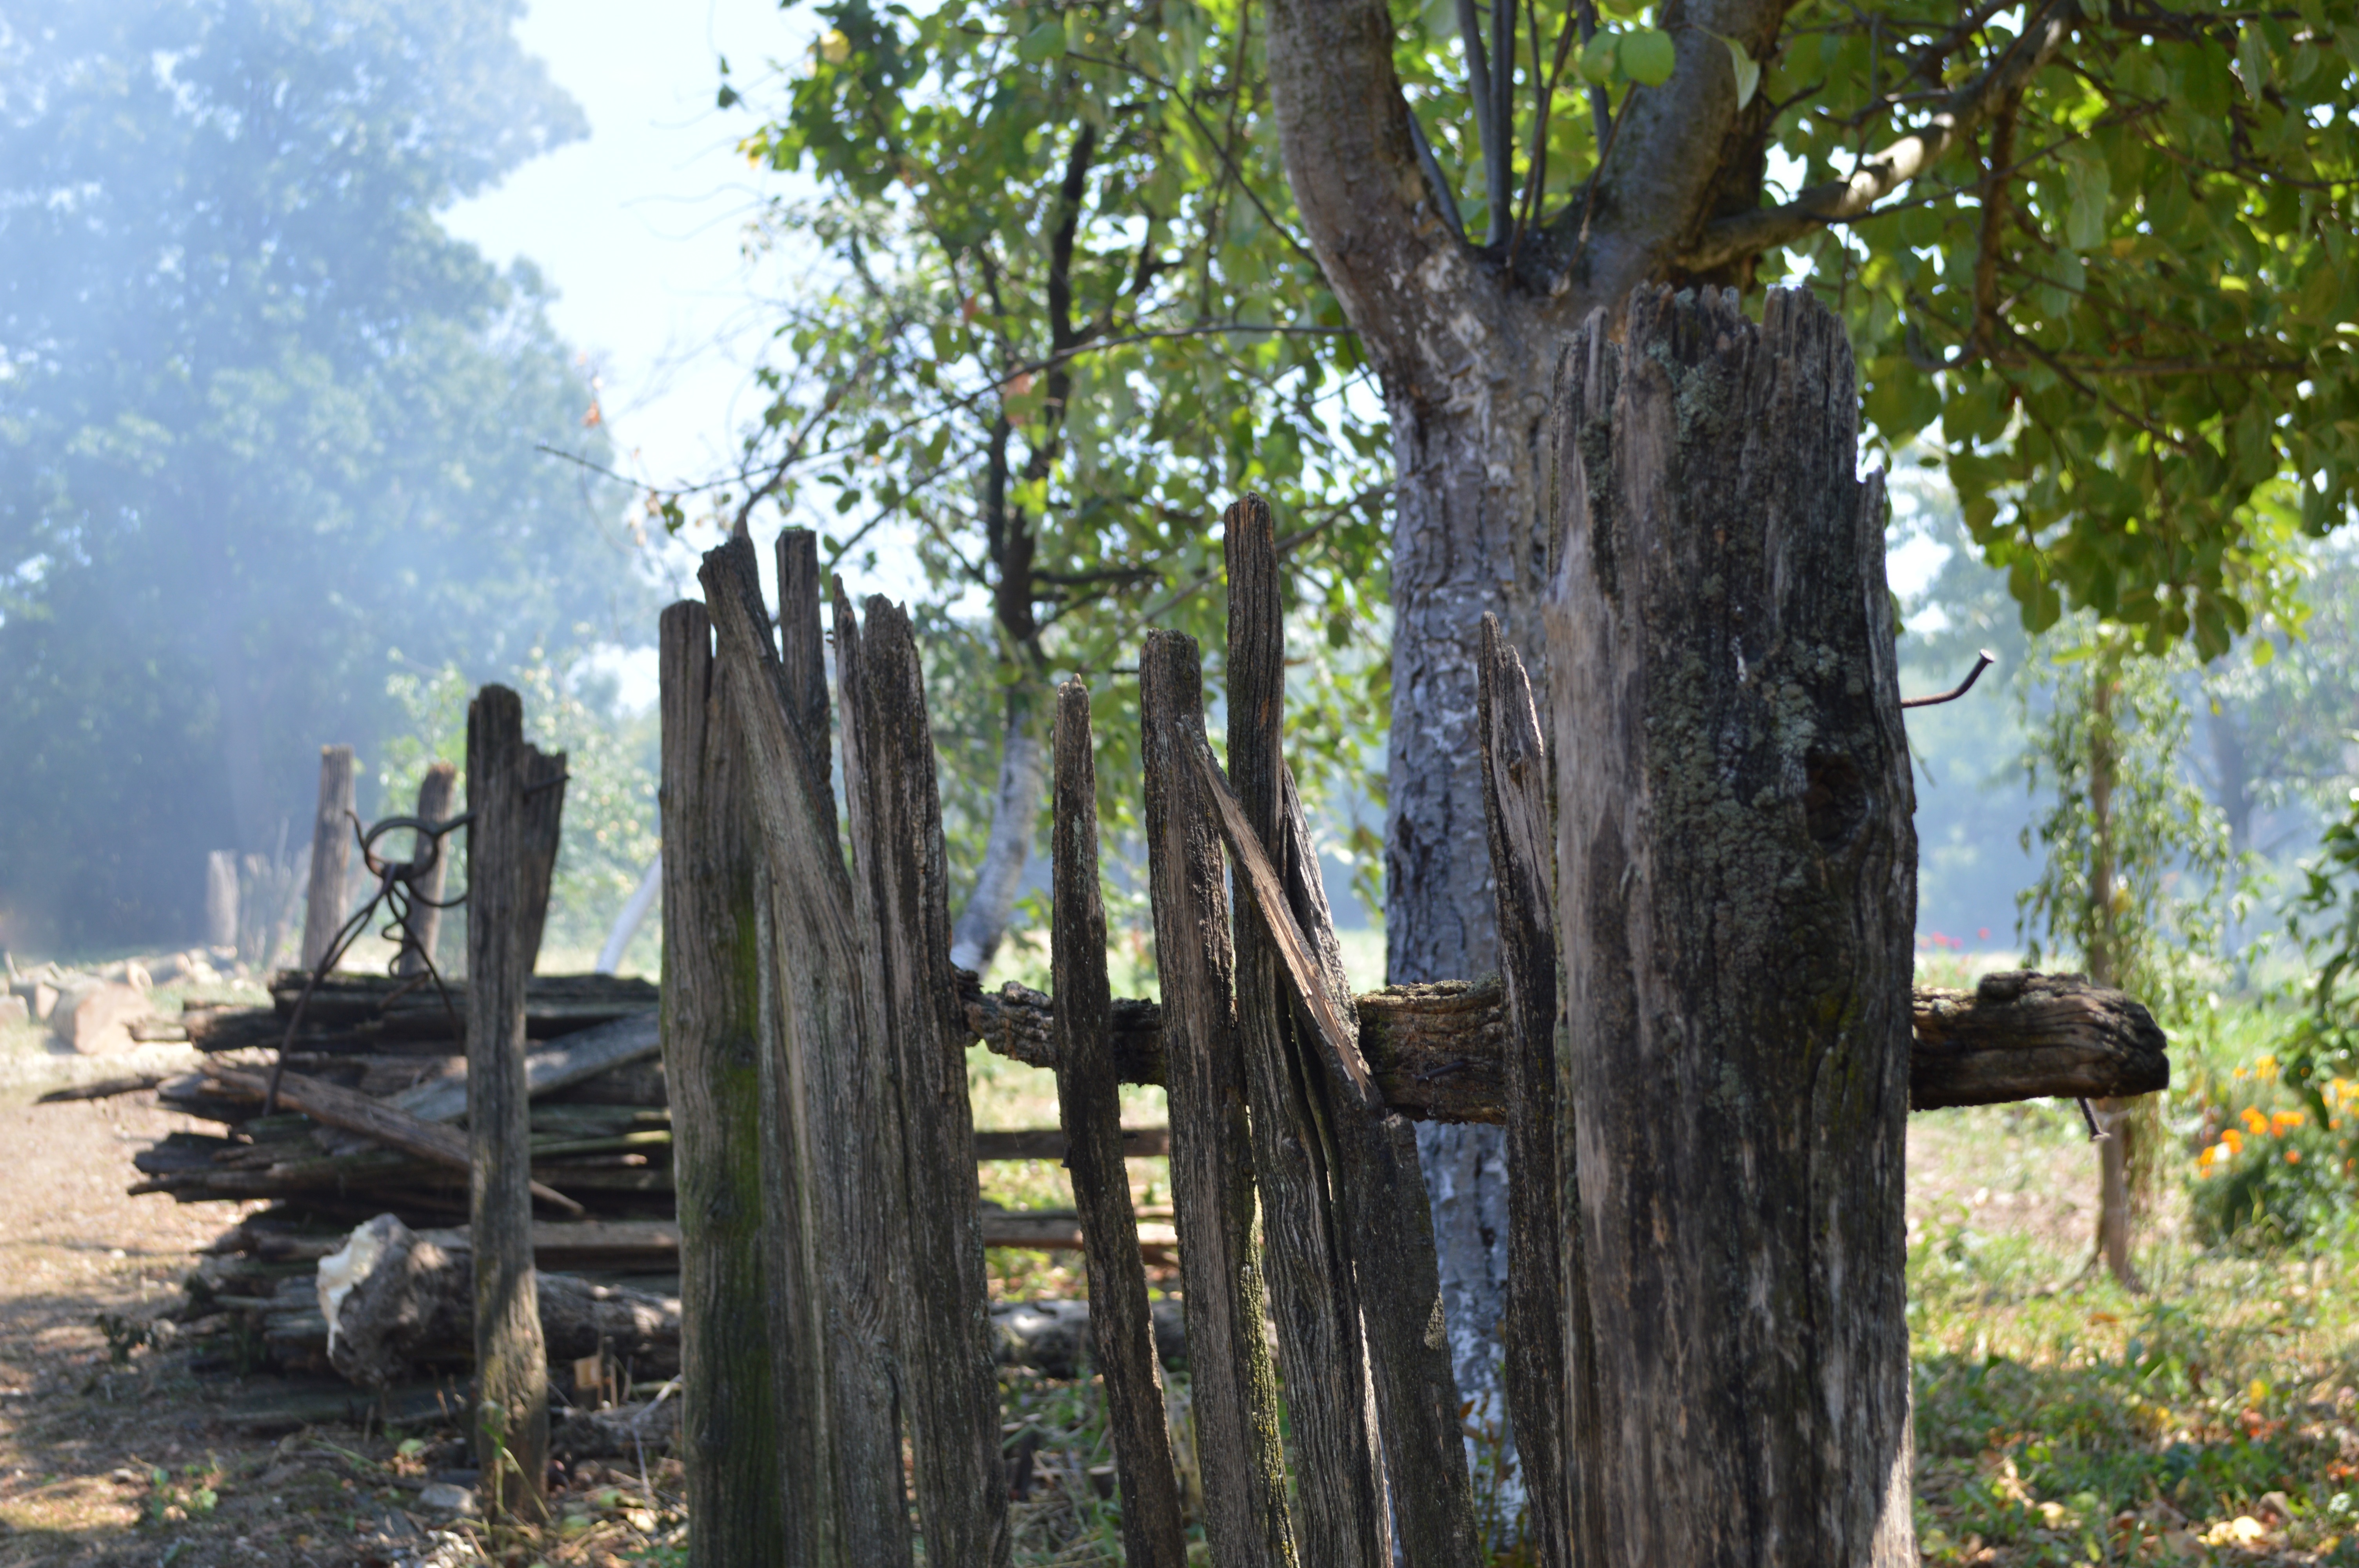
tree, forest, habitat, woody plant